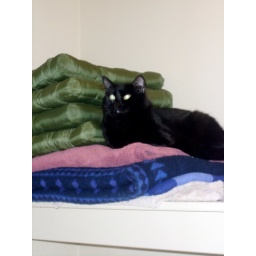
Our cat, sitting on the top shelf in the laundry closet.